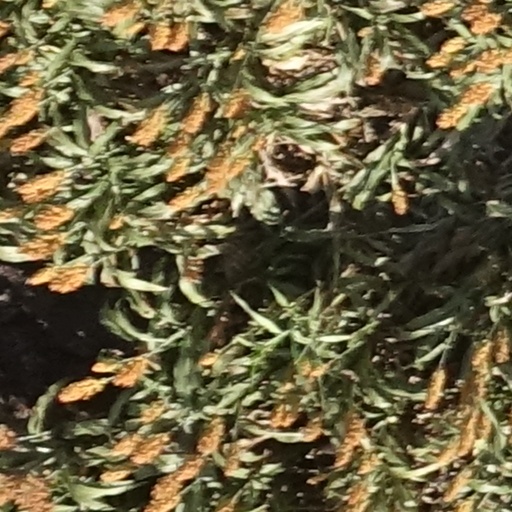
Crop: sorghum